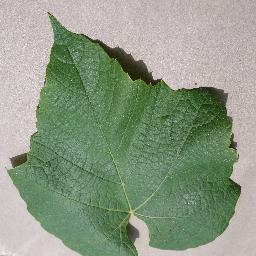
Label: Grape___healthy